Silver mining

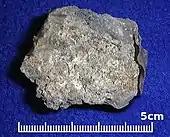
A photograph of silver ore

Silver-bearing ore typically contains very little silver, with much higher percentages of copper and lead. Specific minerals include argentite (AgS), chlorargyrite ("horn silver," AgCl), polybasite (Ag, Cu)SbS), and proustite (AgAsS). Silver mainly occurs as a contaminant in chalcopyrite and galena, important ores of copper and lead, respectively.